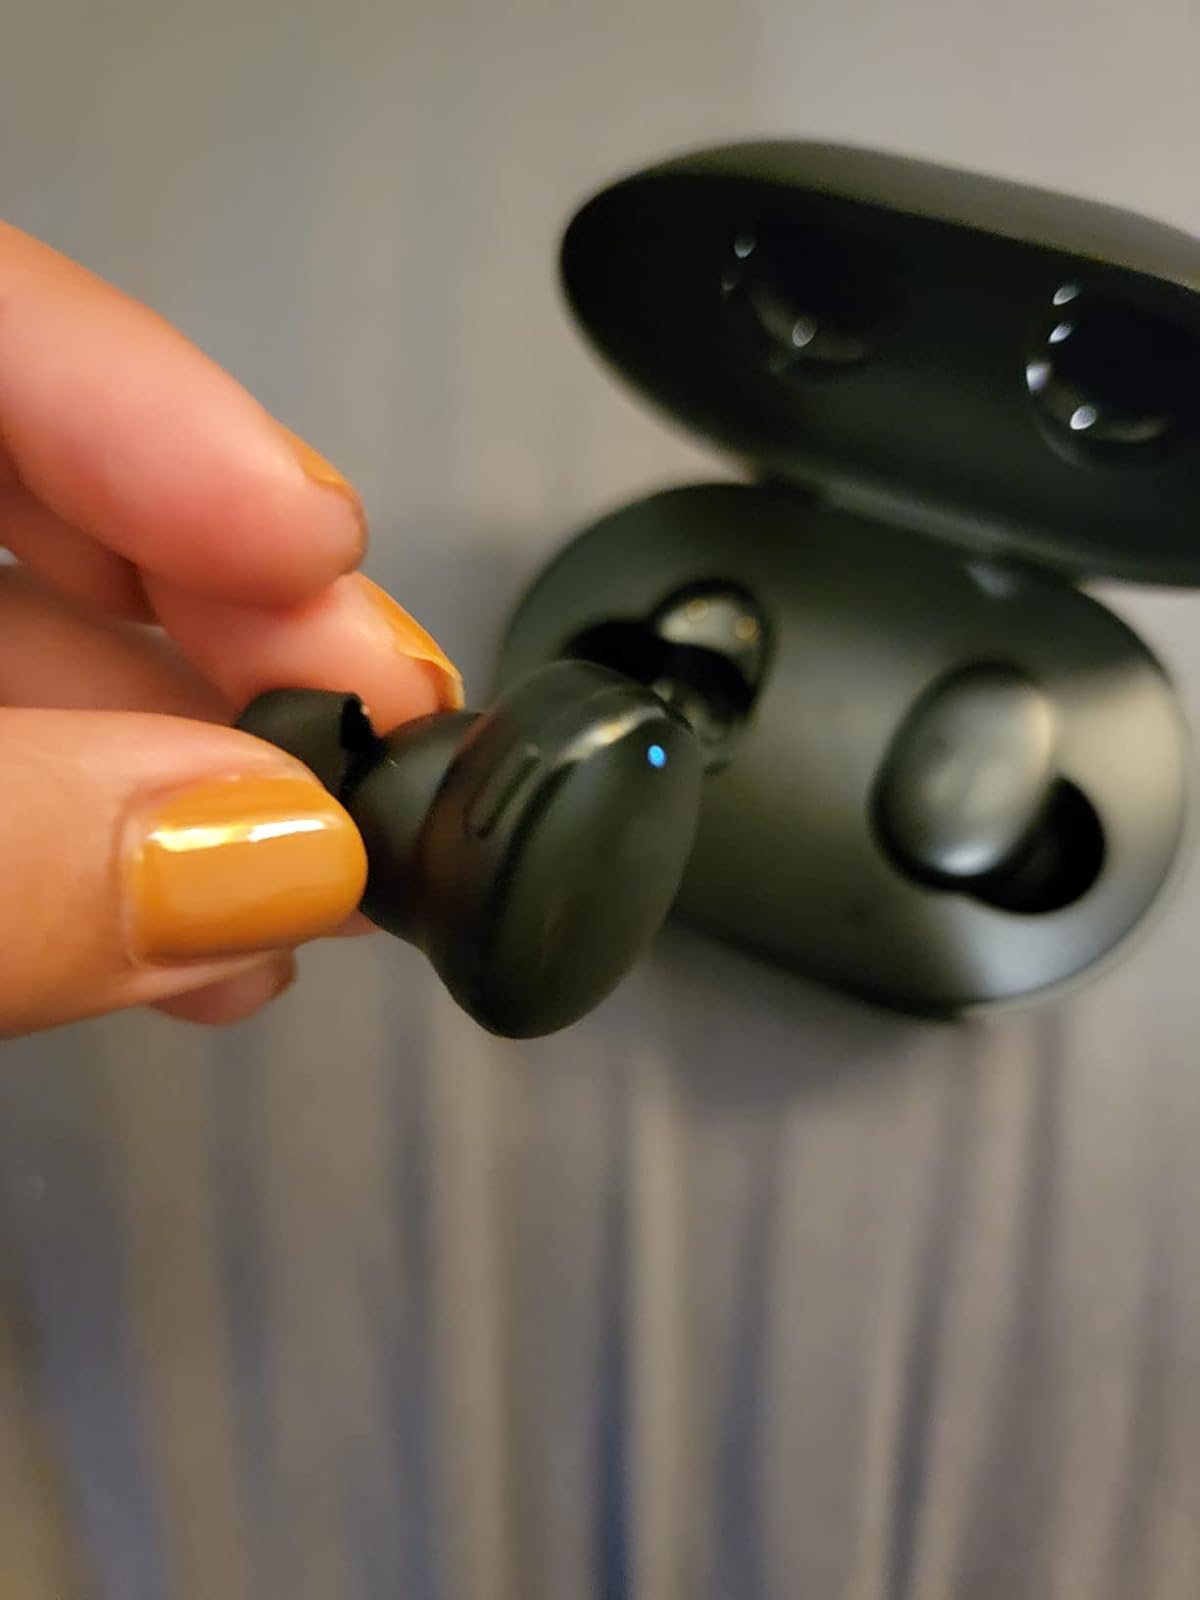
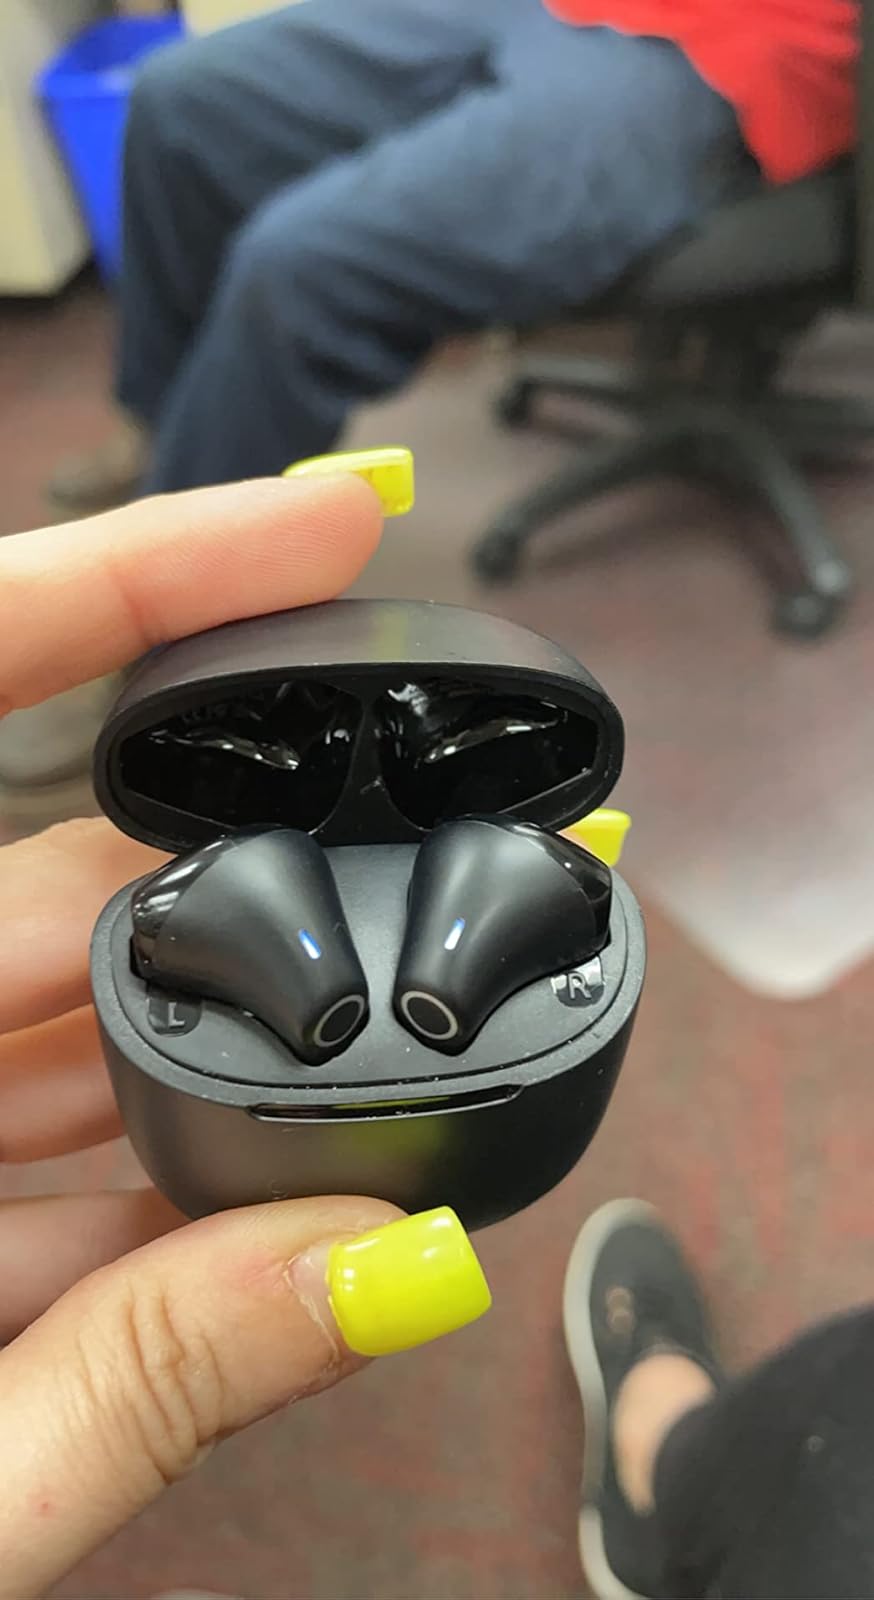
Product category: earbuds
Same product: no